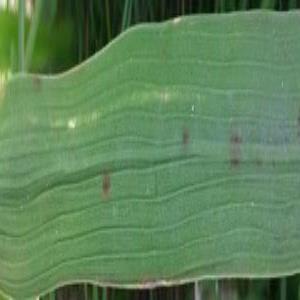
Disease: Brownspot